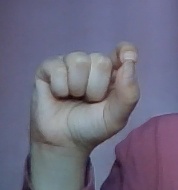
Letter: fa